Baja 1000

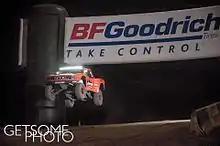
RPM Trophy Truck at the 2015 Baja 1000 qualifying

The Baja 1000 is open to entrants competing in several classes, ranging from dirt bikes, ATVs, side-by-sides, buggies, truggy and custom fabricated race vehicles. Race teams range from factory-supported groups that build custom fabricated vehicles and provide chase vehicles via helicopter to much smaller and less glamorous sportsman teams competing in all-stock vehicles with no chase vehicle support. Stock Volkswagen Type One Beetles modified for use in off-road terrain, known as Baja Bugs, have been a common sight throughout the event duration, but the factory-supported, all-spaceframe Trophy Truck entries are the most visible.